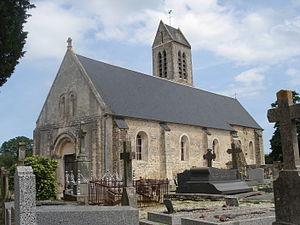
Eglise du Breuil-en-bessin
Le Breuil-en-Bessin est une commune française, située dans le département du Calvados en région Normandie, peuplée de 399 habitants.